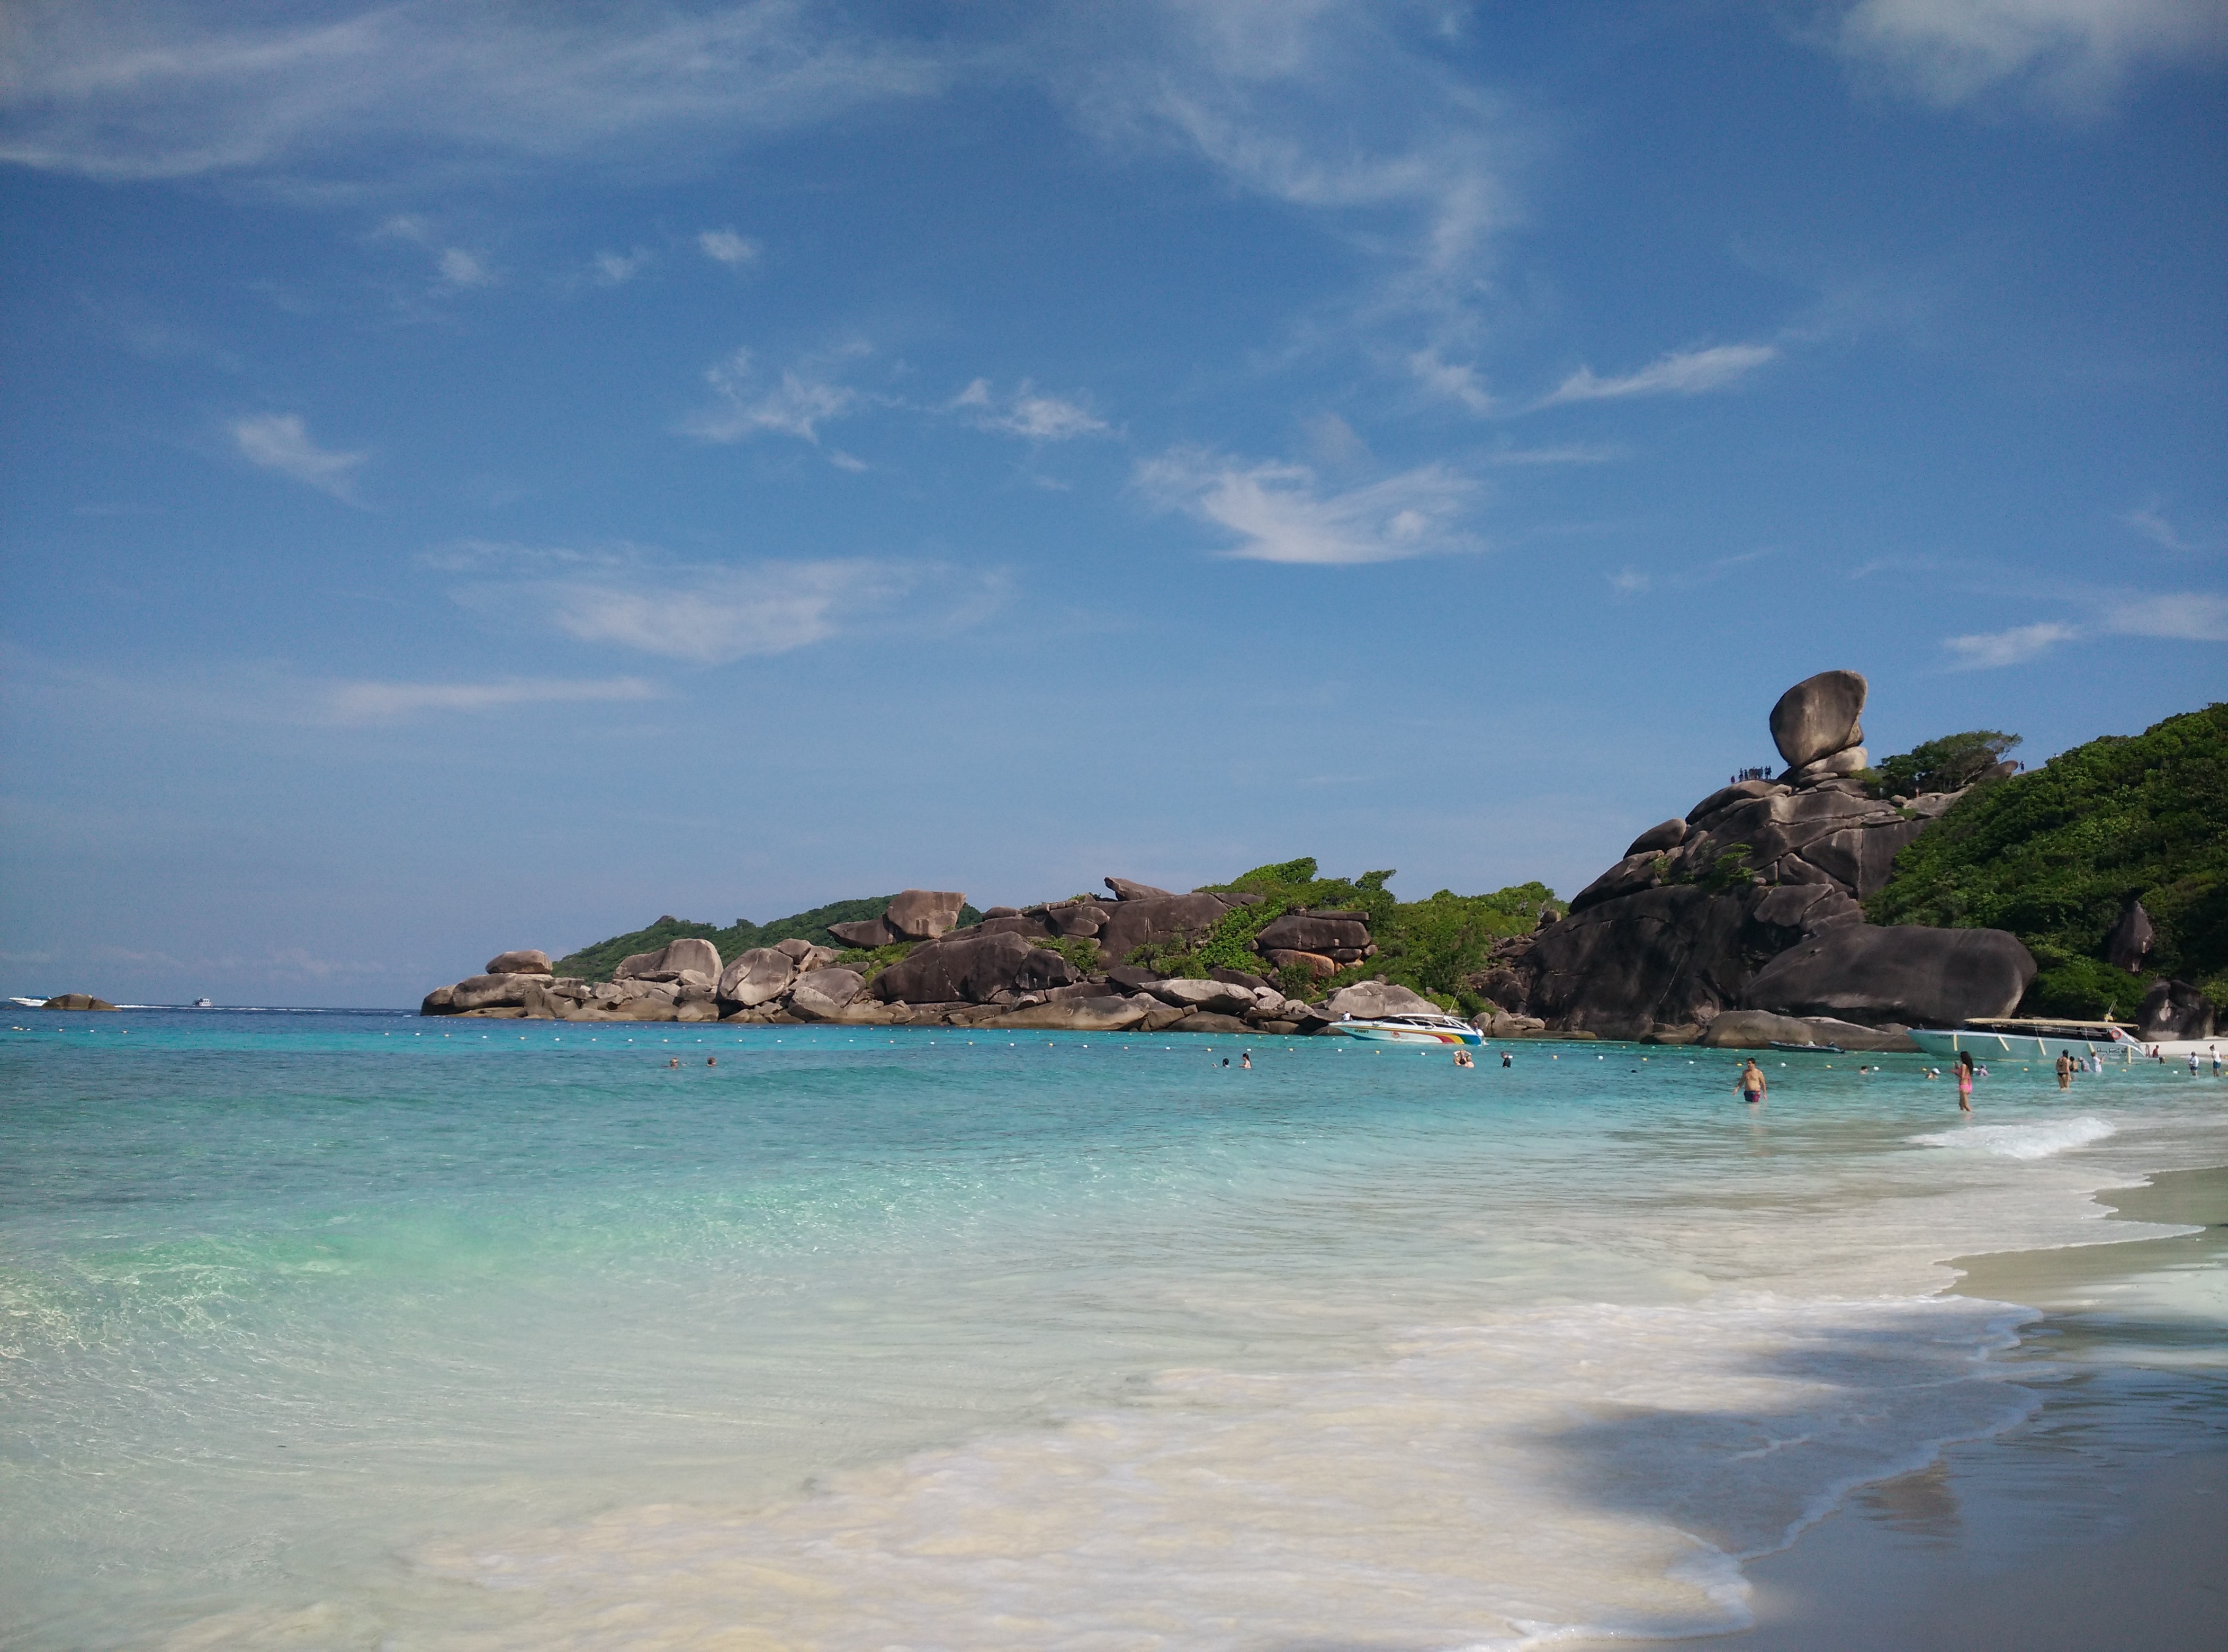
beach, sea, coast, ocean, shore, wave, vacation, cove, lagoon, bay, island, body of water, caribbean, tropics, booked, cape, islet, turquoise blue, similan island, donald duck rock